Answer in natural language. Consider the 3D positions of the objects in the scene and not just the 2D positions in the image. Is the centerpoint of  Window (marked B) at a higher height than black dresser with multiple drawers (marked C)? Choose between the following options: no or yes
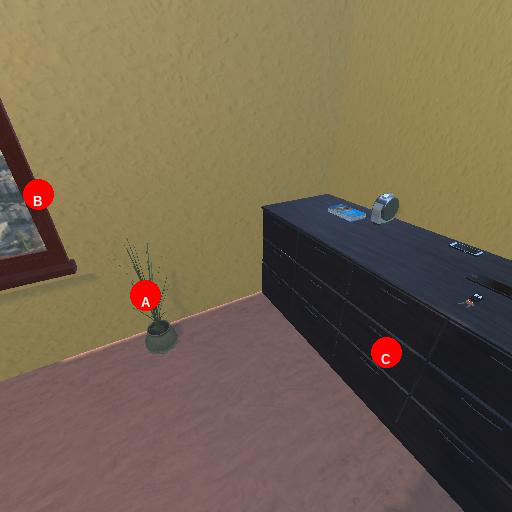
<answer>yes</answer>